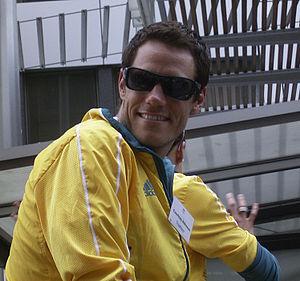
Courtney Atkinson en Australie est un triathlète professionnel, champion d'Océanie de cross triathlon et vainqueur sur Ironman 70.3.